Hardwell

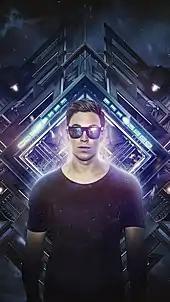
Hardwell on the cover of "Revealed Volume 7"

Hardwell and Tiësto performed a back to-back set at Tomorrowland 2014, which had more than 6 million views on YouTube as of January 2021, and announced their latest collaboration. One track featured Matthew Koma's vocals. Hardwell then devoted himself to completing his album.